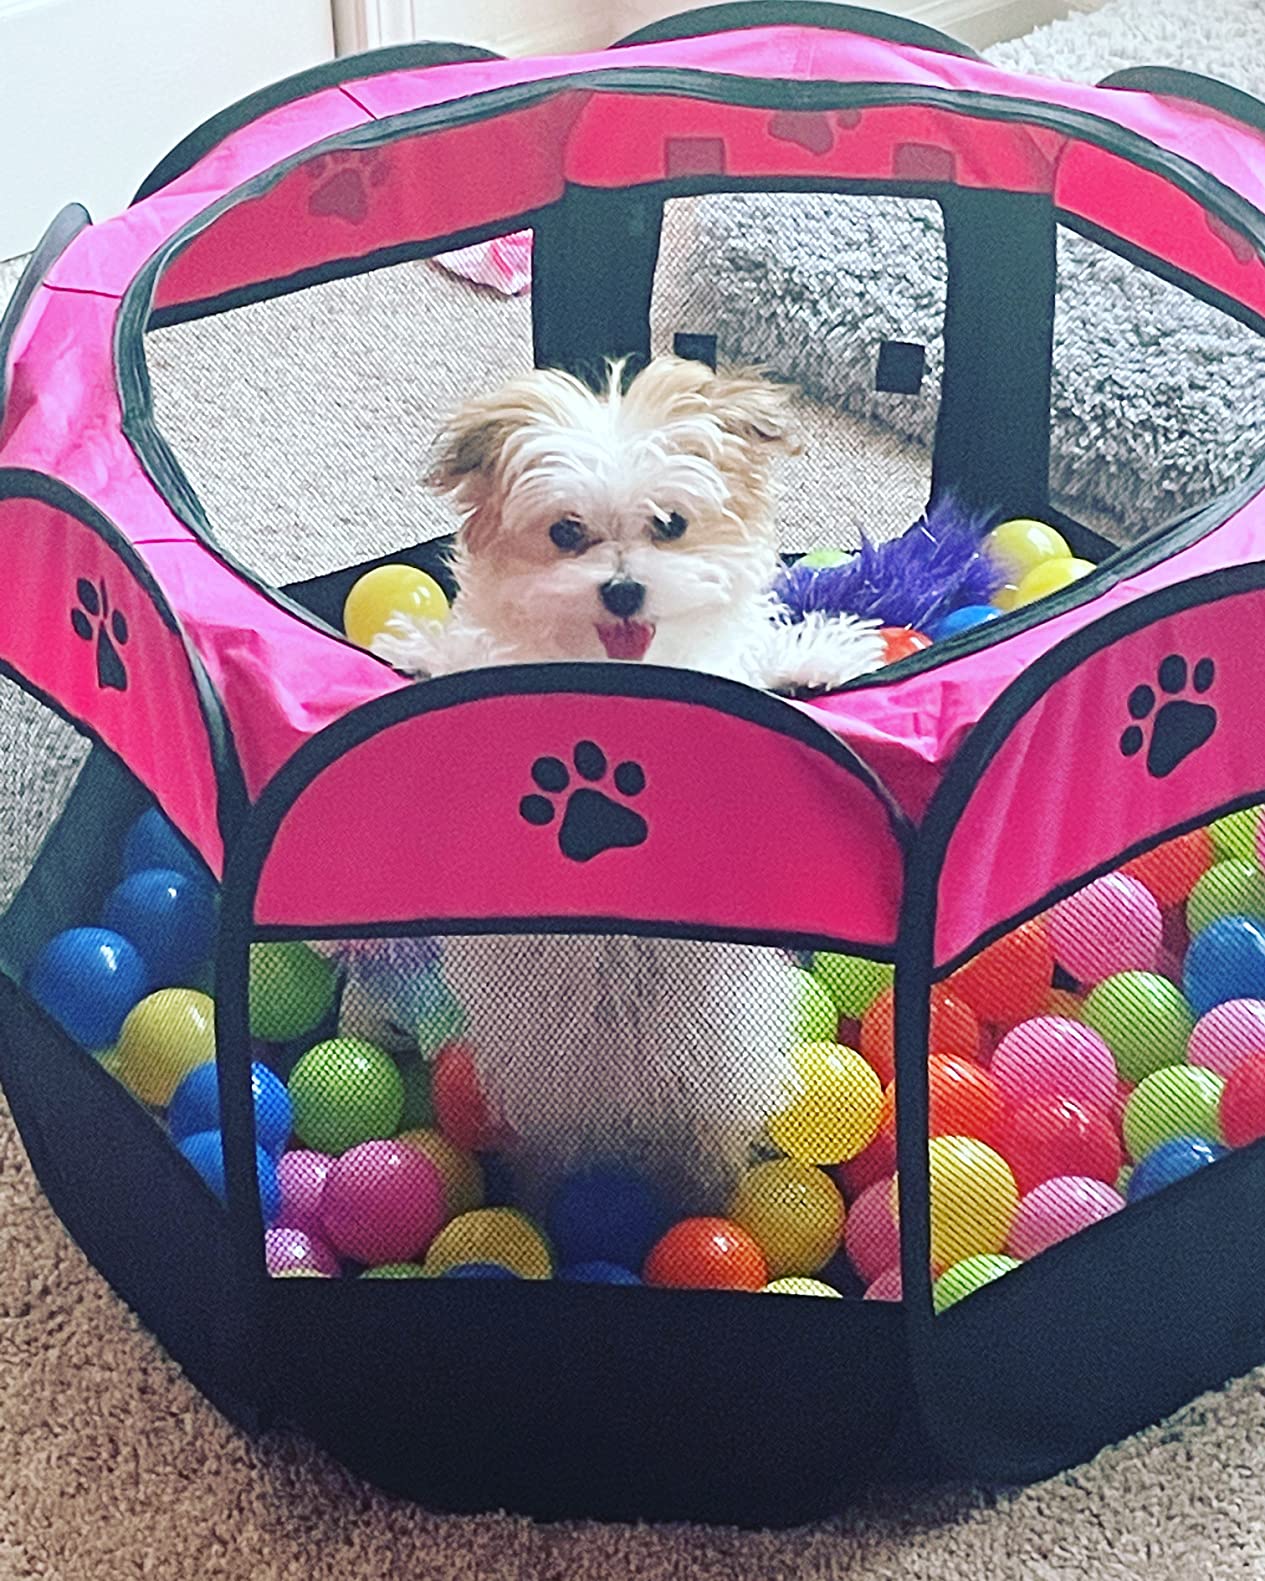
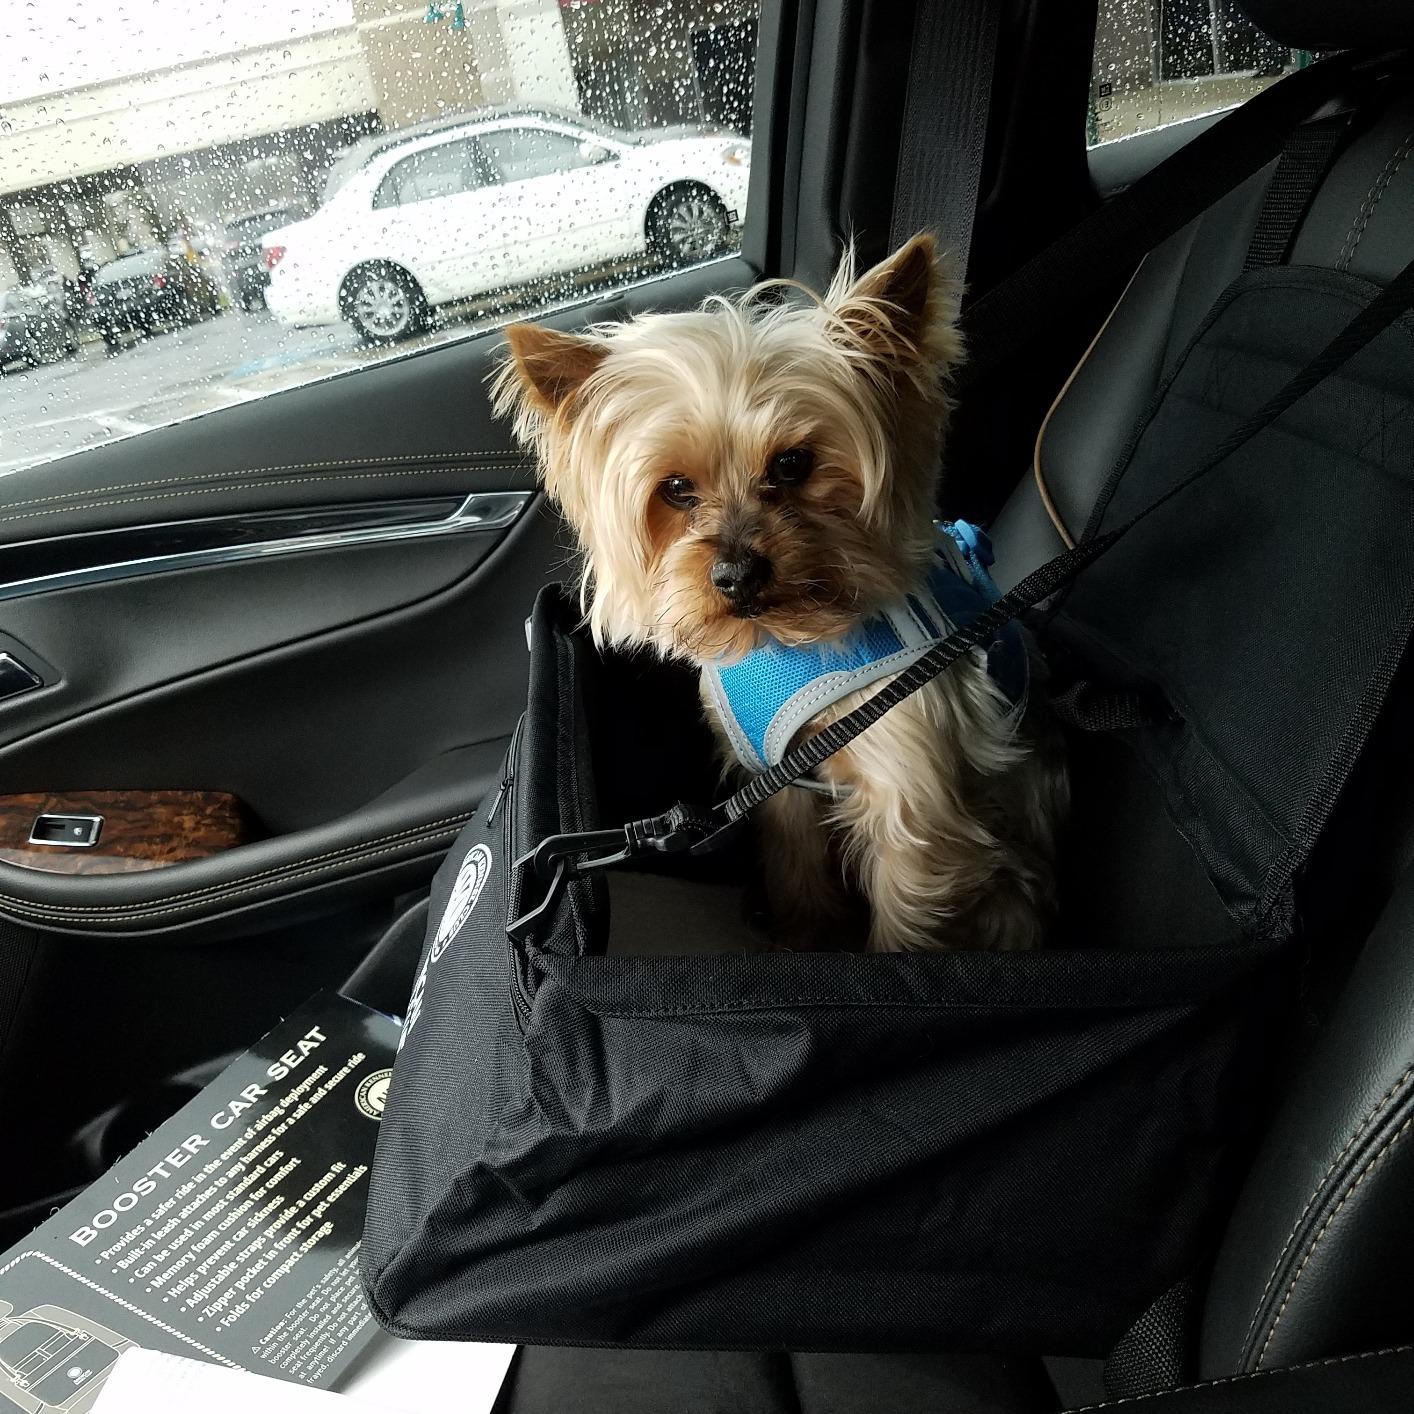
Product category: items_kennel
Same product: no